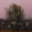
Label: willow_tree